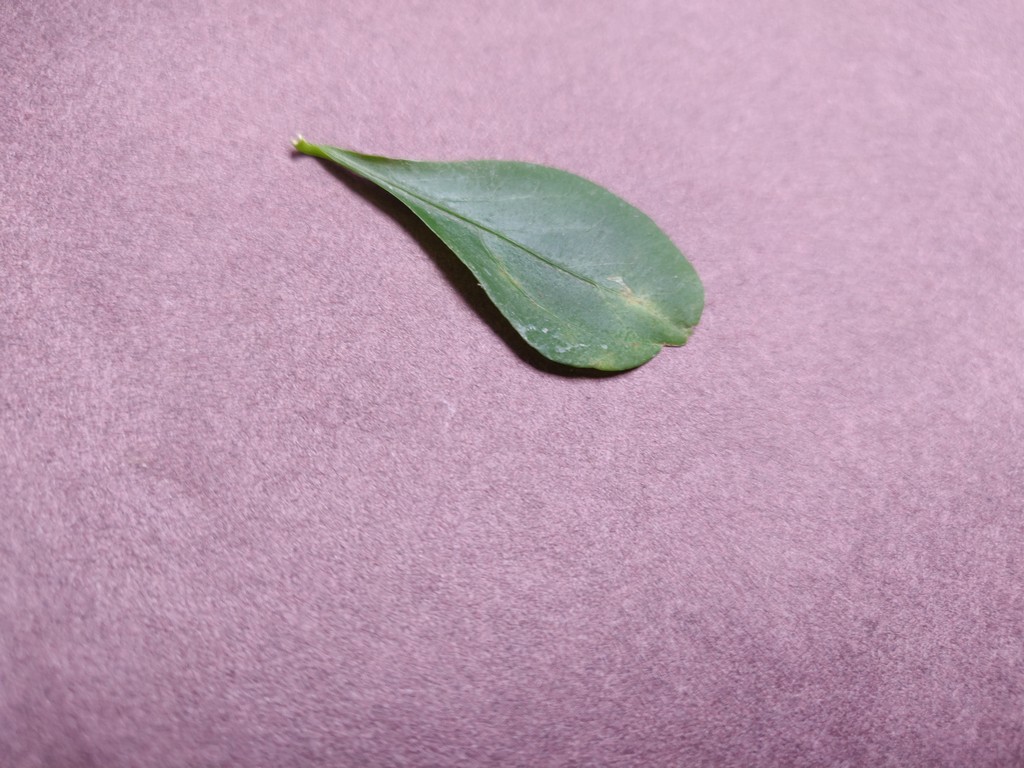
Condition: Unhealthy
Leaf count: single
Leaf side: front